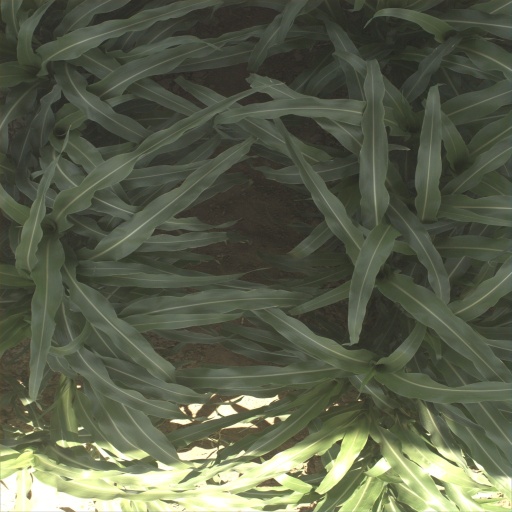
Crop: sorghum